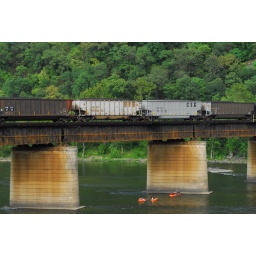
Railroad bridge and train over Shenandoah River